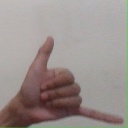
अक्षर: द